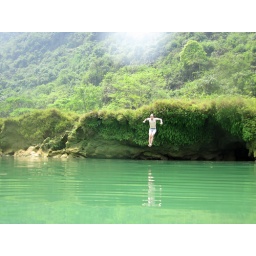
Taking a river swim and doing some rock jumping near Shuolong